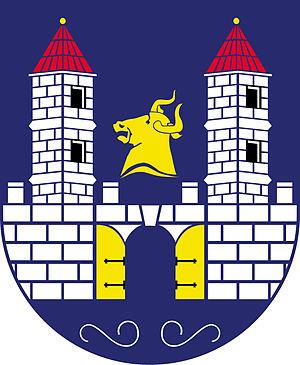
Svitavy est une ville de la région de Pardubice, en Tchéquie, et le chef-lieu du district de Svitavy. Sa population s'élevait à 16 838 habitants en 2019.